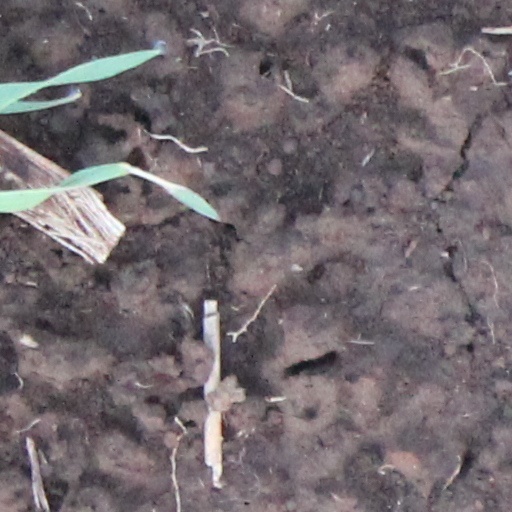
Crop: wheat